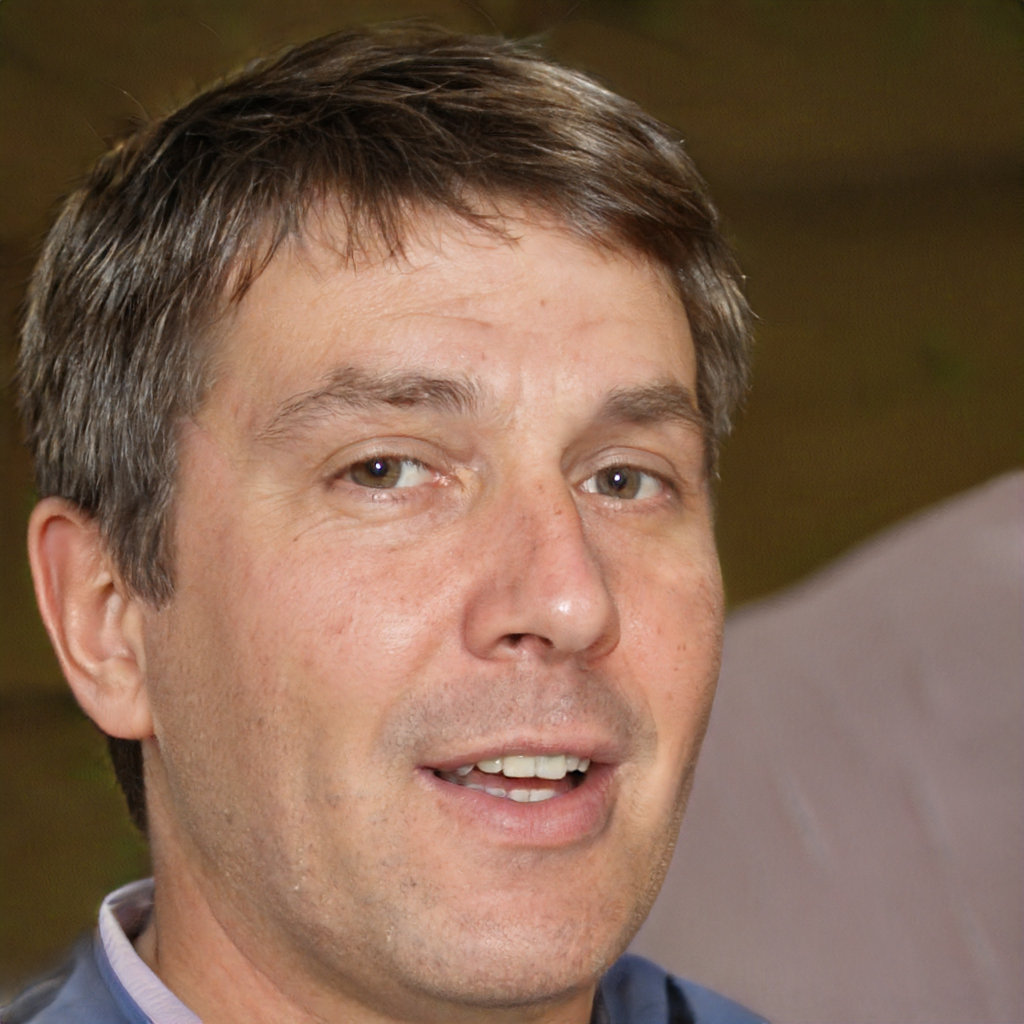
Gender: Male